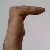
The image shows a hand gesture representing a space in Indian Sign Language.